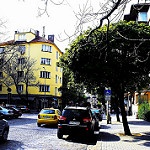
Scene: Outdoor